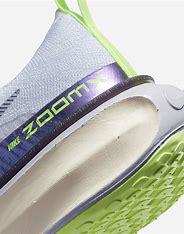
Brand: Nike
Model: Invincible 3